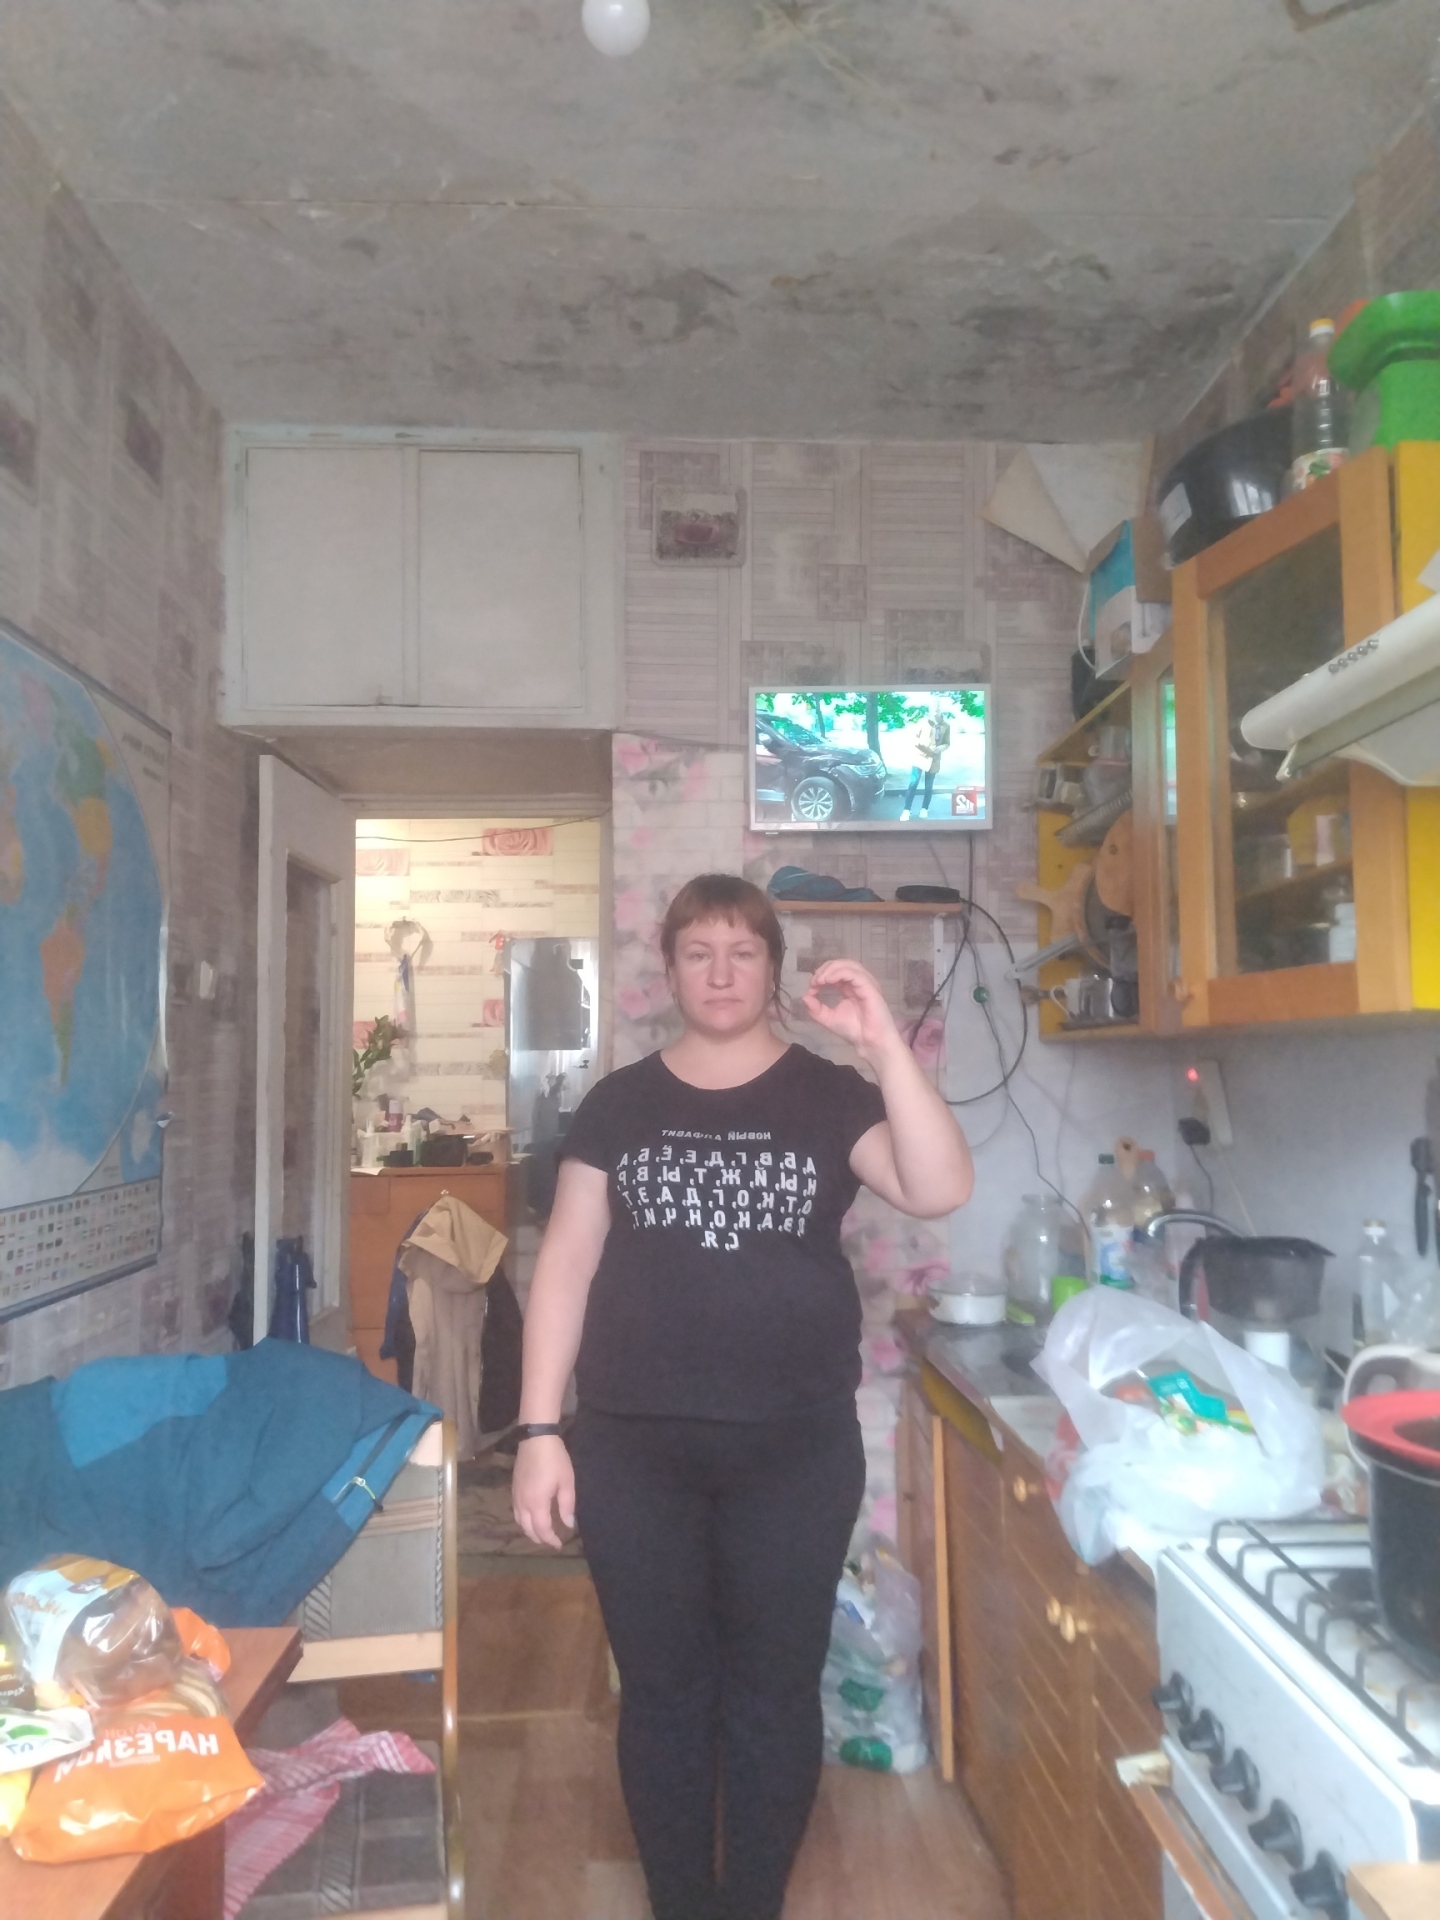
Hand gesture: grip